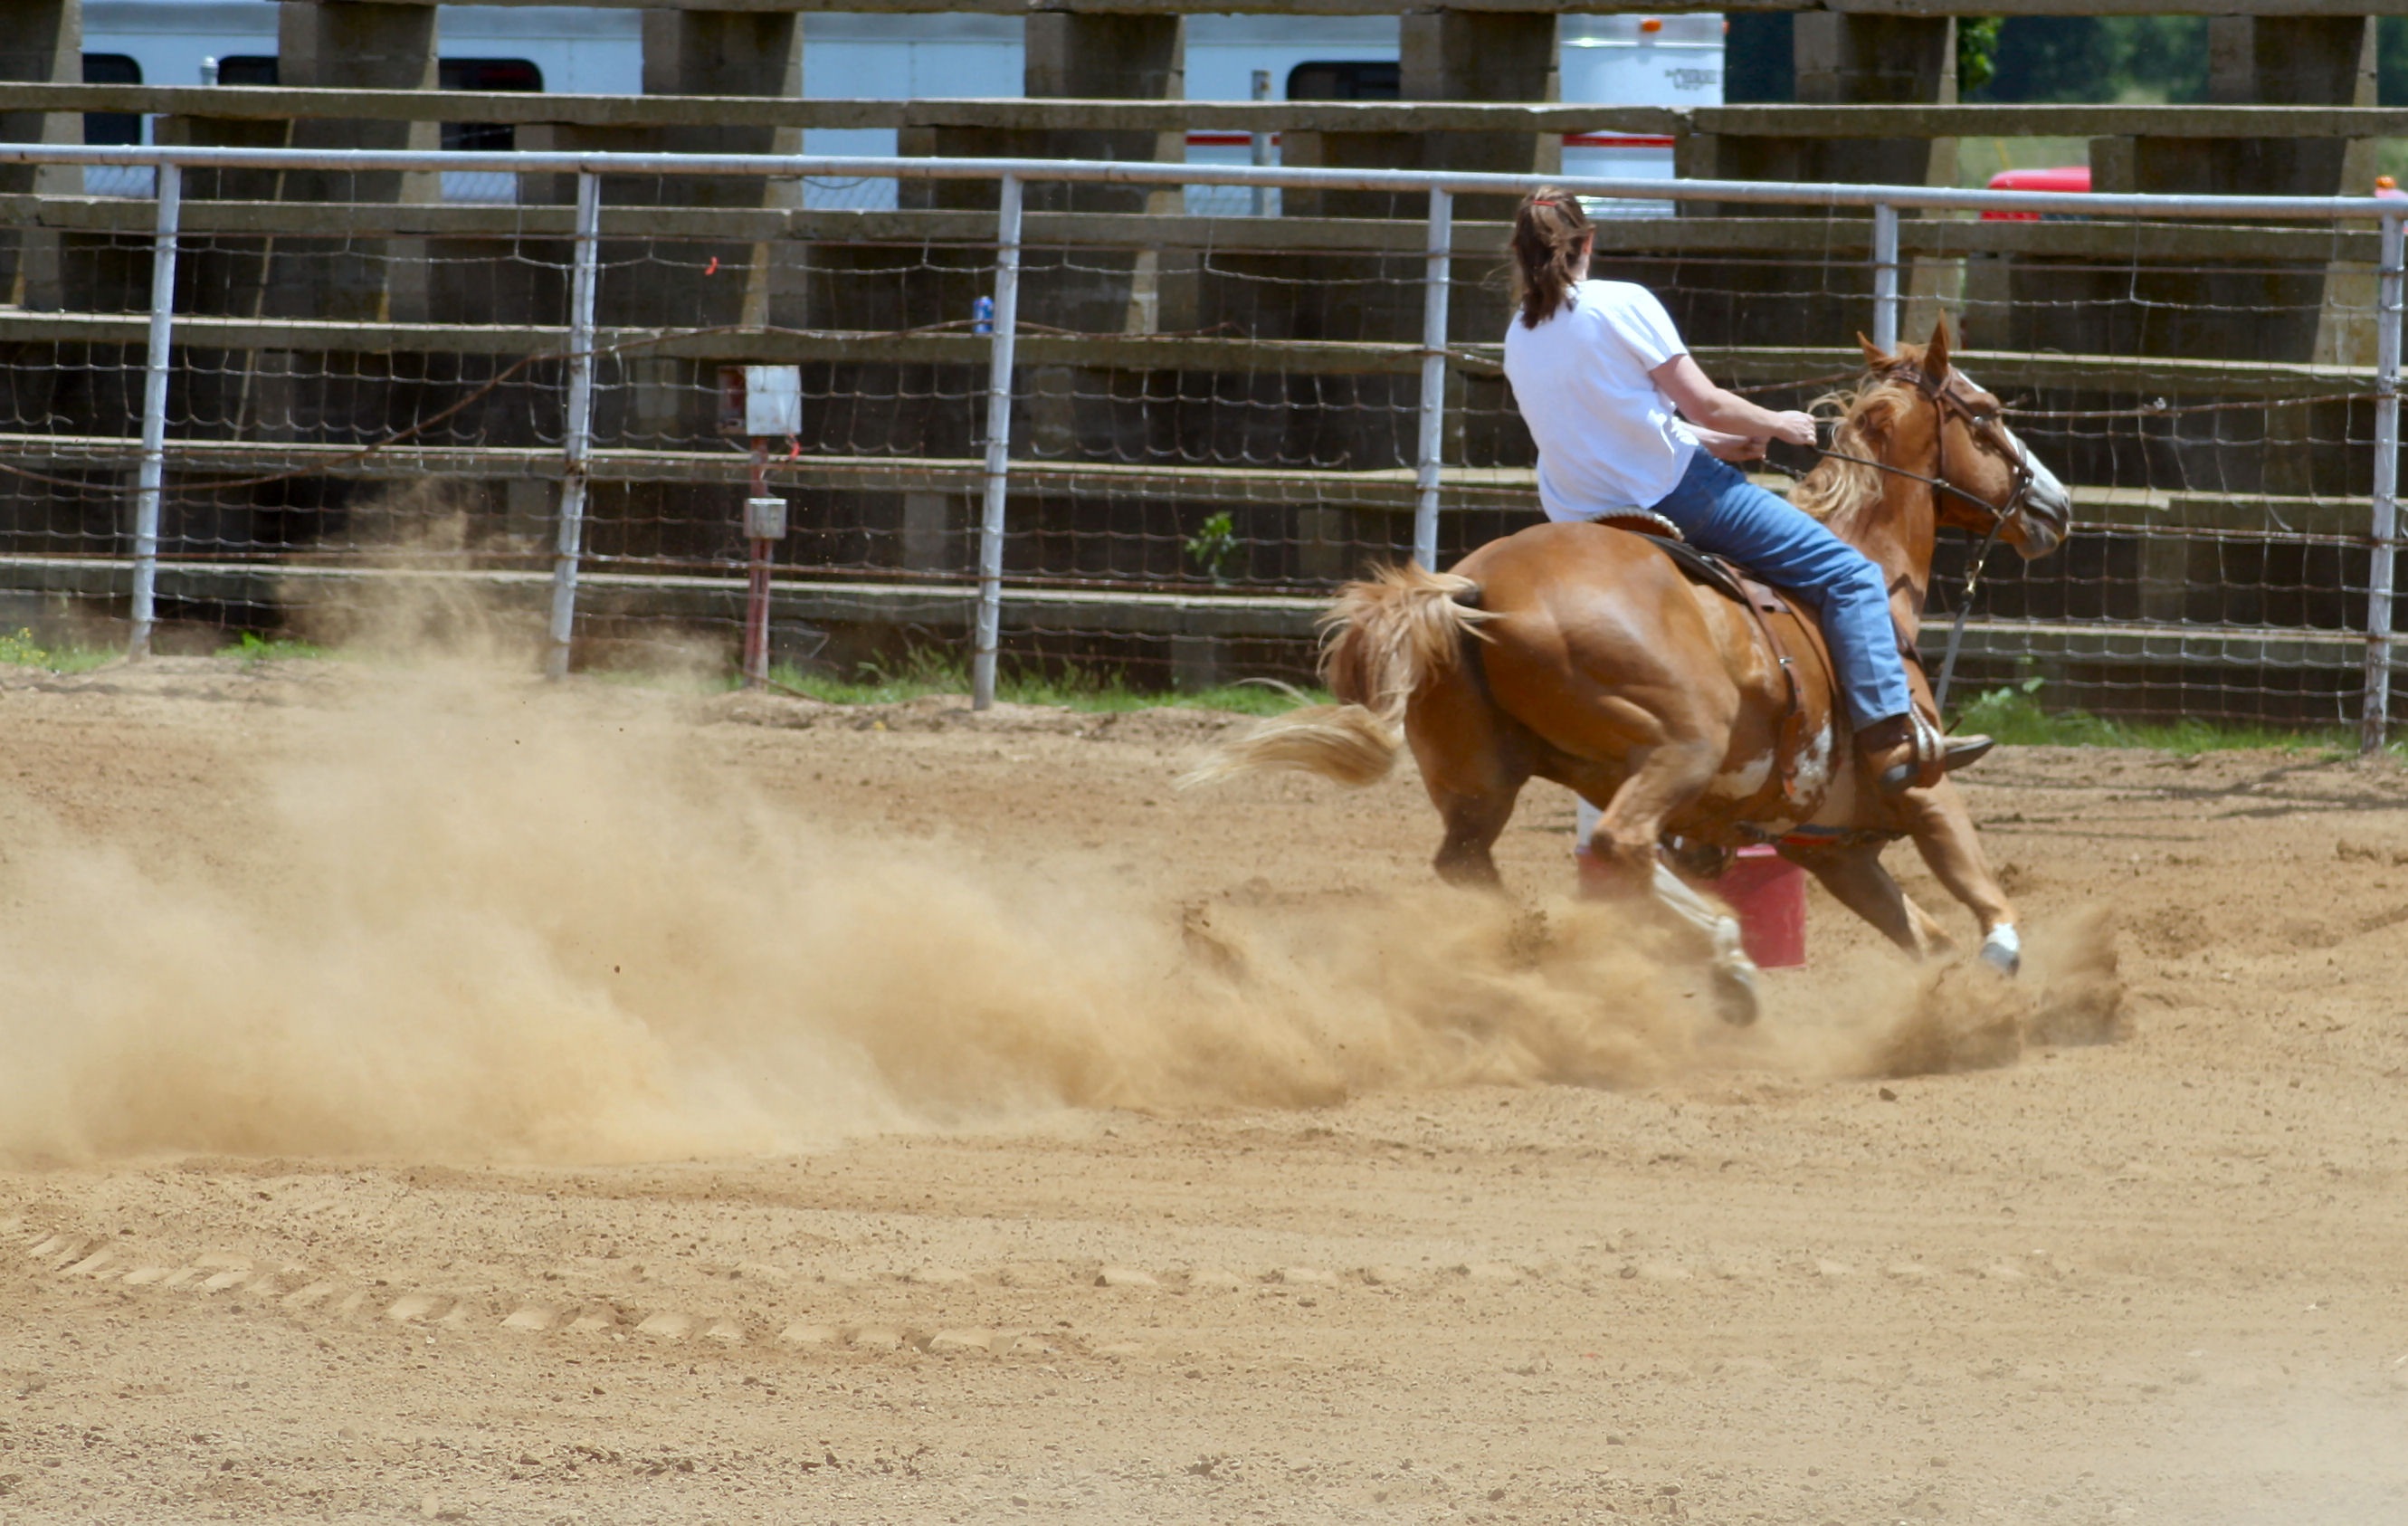
girl, woman, horse, race, west, sports, racing, event, amazon, rodeo, western riding, botte, traditional sport, barrel racing, animal sports, equestrian sport, reining